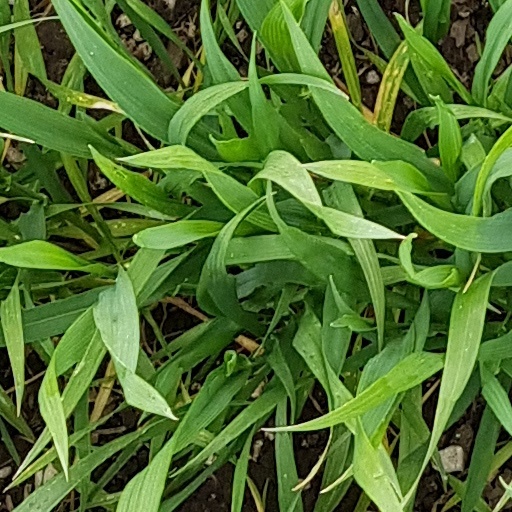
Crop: wheat